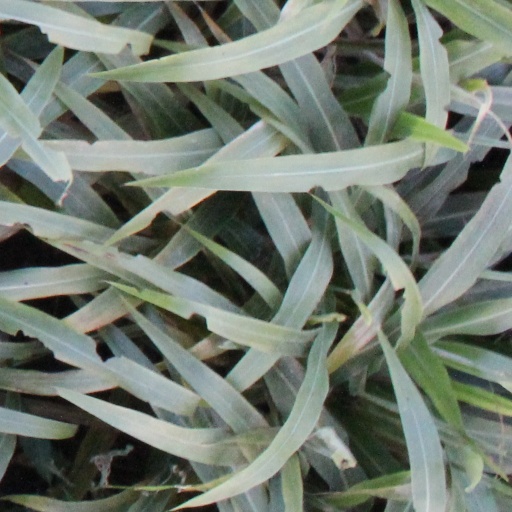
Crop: sorghum